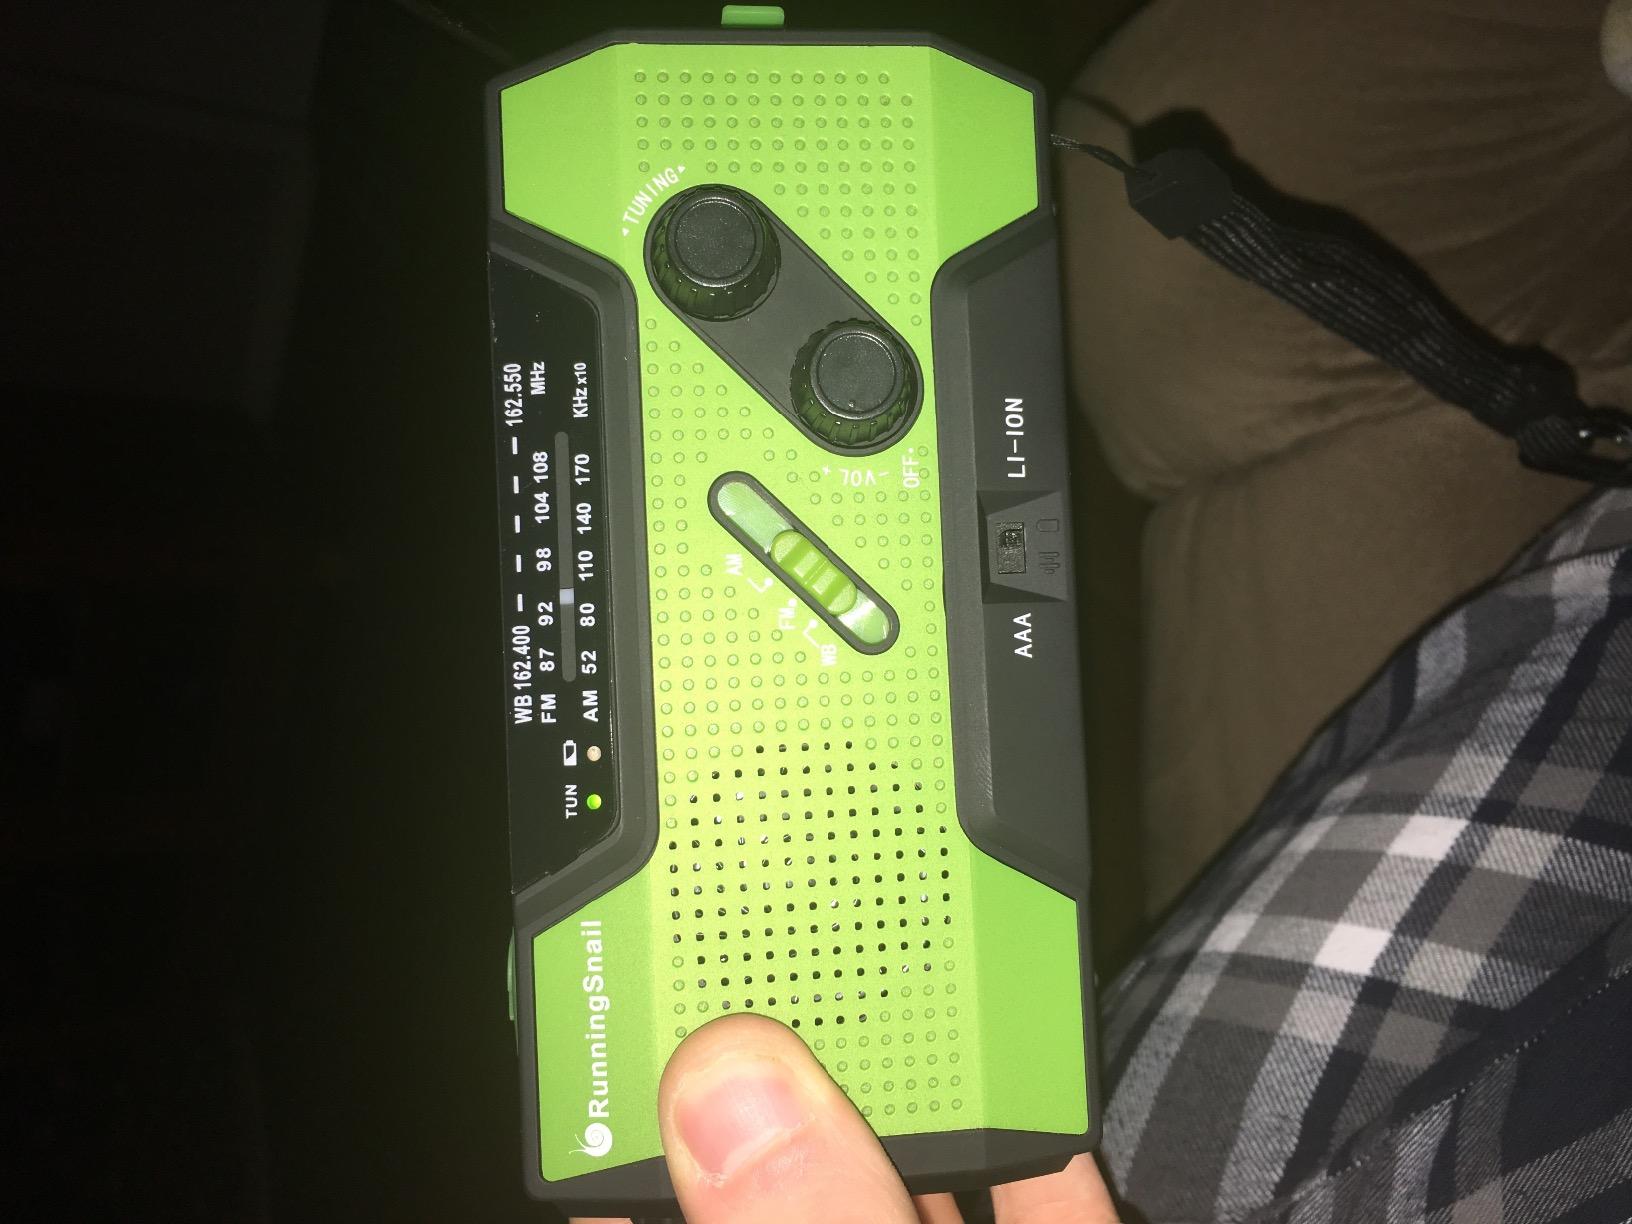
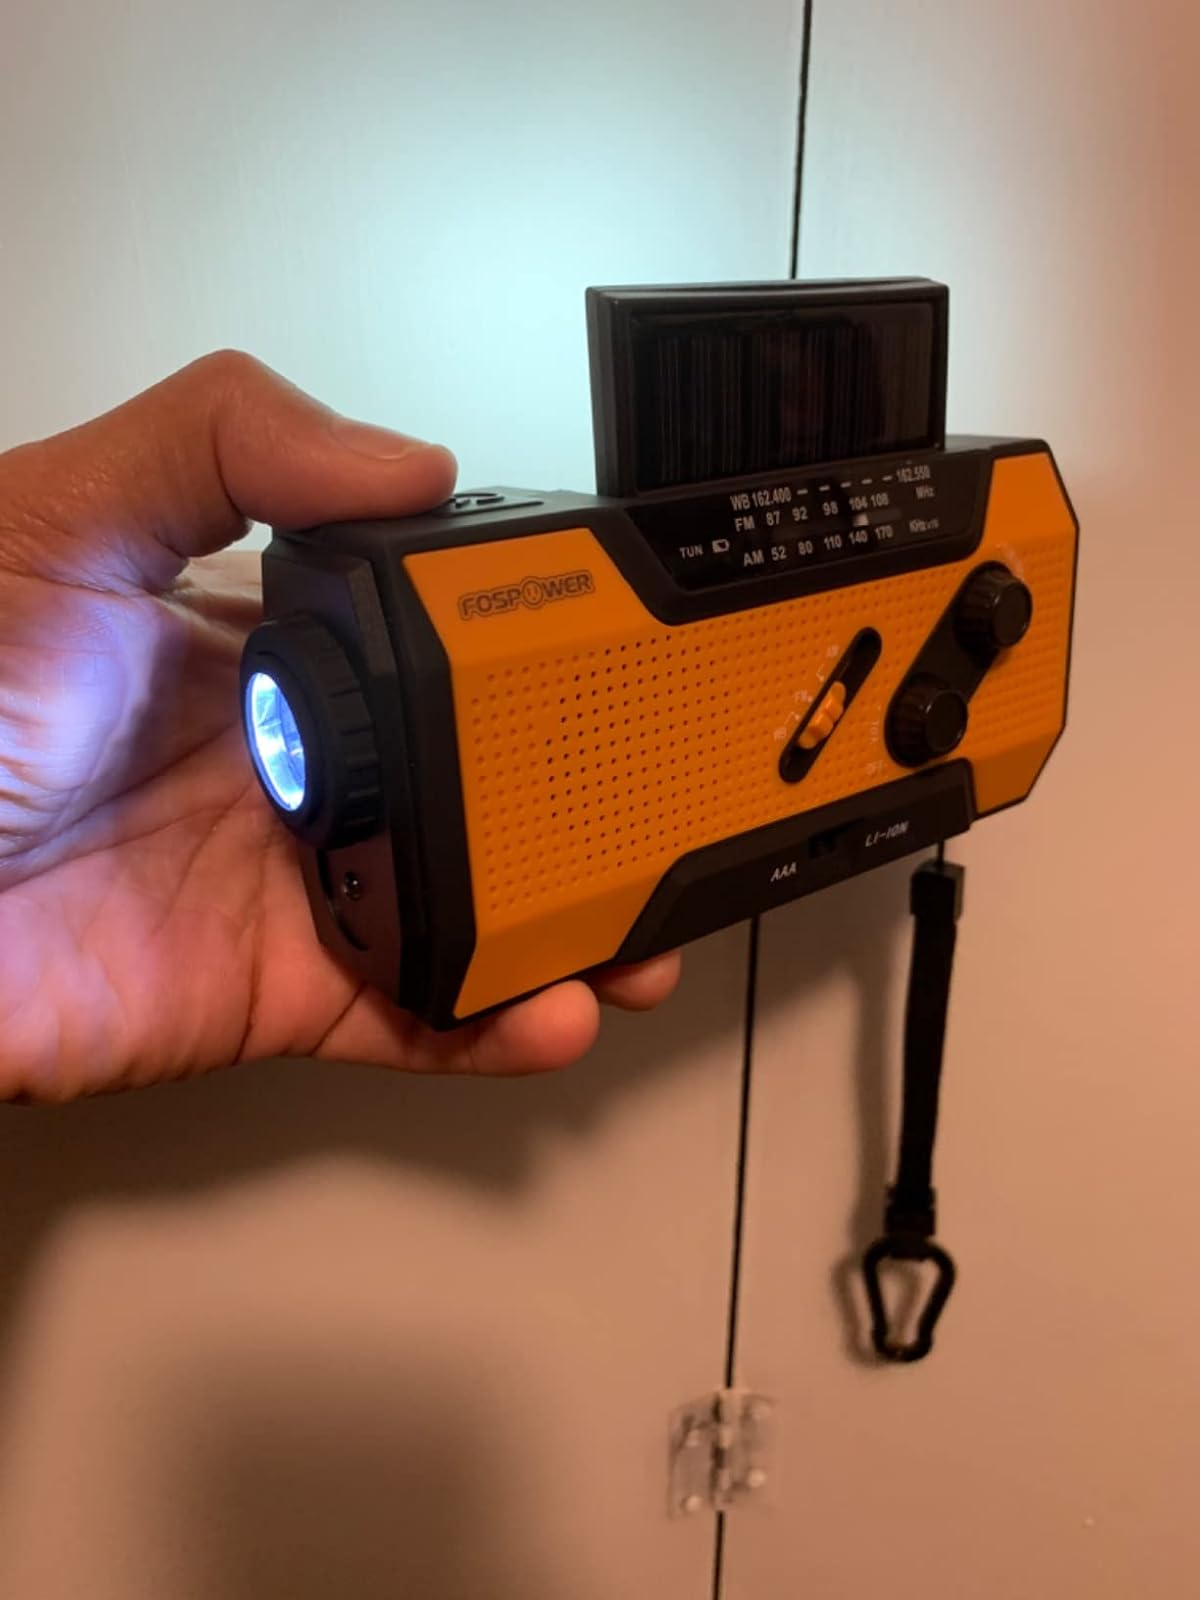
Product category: radio
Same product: no